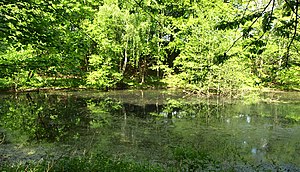
Koelbjergmanden
Koelbjergmandens fundsted
Koelbjergmandens fundsted i Grøftebjergmosen ved Koelbjerg på Fyn.
Koelbjergmanden er et mosefund der er den ældste dansker nogensinde fundet.